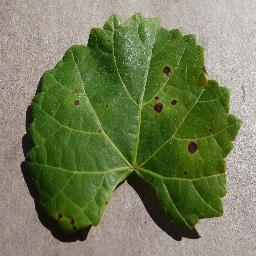
Label: Grape___Black_rot